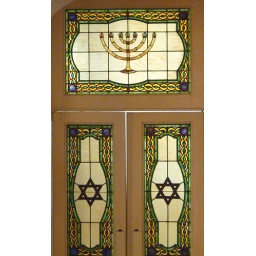
Stained glass window in Mickve Israel synagogue